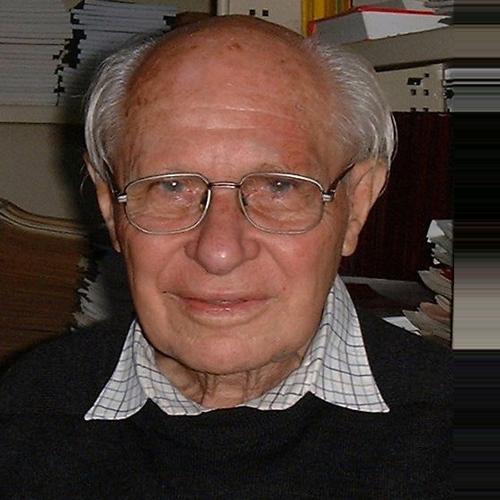
Age: 89